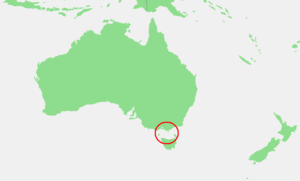
Ce tableau liste toutes les mers du monde que l'Organisation hydrographique internationale reconnaît comme telles dans sa publication S-23 Limites des océans et des mers. Dans cette publication tous les mers et océans ont un numéro d'identification, et on y trouve une description littéraire précise de leurs limites. Ces numéros d'identification sont ceux qui ordonnent cette table.